St Stephen's Church, Edinburgh

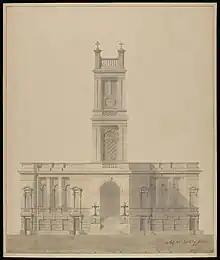
Architectural Drawing of St. Stephens church by William Henry Playfair.

The interior was altered in 1956, the congregation having declined. A major fundraising effort was organised led by the then minister, the Revd A. Ian Dunlop. This was one of the first subdivisions of major buildings in Edinburgh, with the reconstructed church occupying effectively the gallery level accessed by the main staircase from Howe Street, and a number of halls (including a main hall with fully fitted stage etc.) and meeting rooms formed below. These halls have over the years hosted a number of events including Festival Fringe shows. During the reconstruction the church fittings by architect David Rhind (1808–1883) were kept, as was the organ by Willis, which was re-built on the "gallery" level.